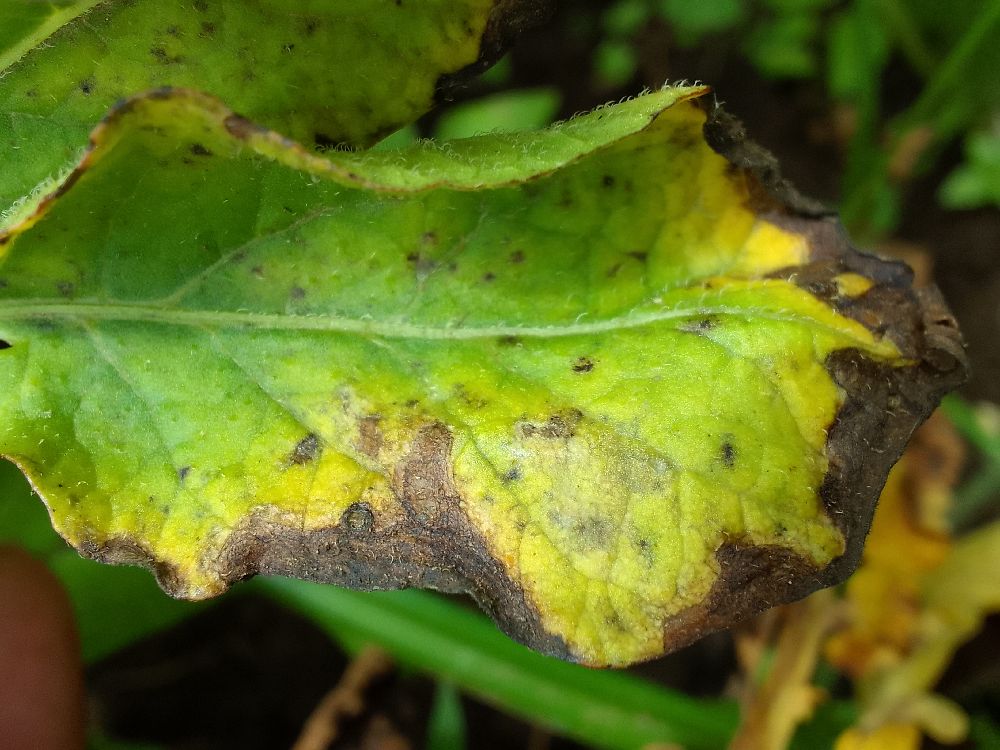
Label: Early blight